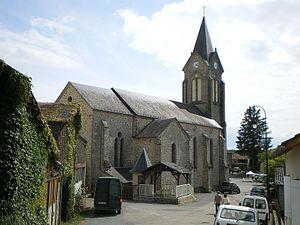
Église de Latronquière, Lot, France